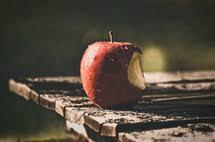
Label: apples